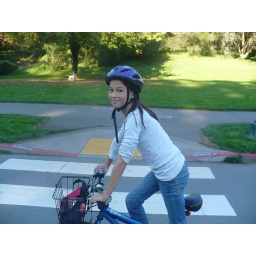
That girl loves her bike! Note the purse that must be in the basket at all times when riding.